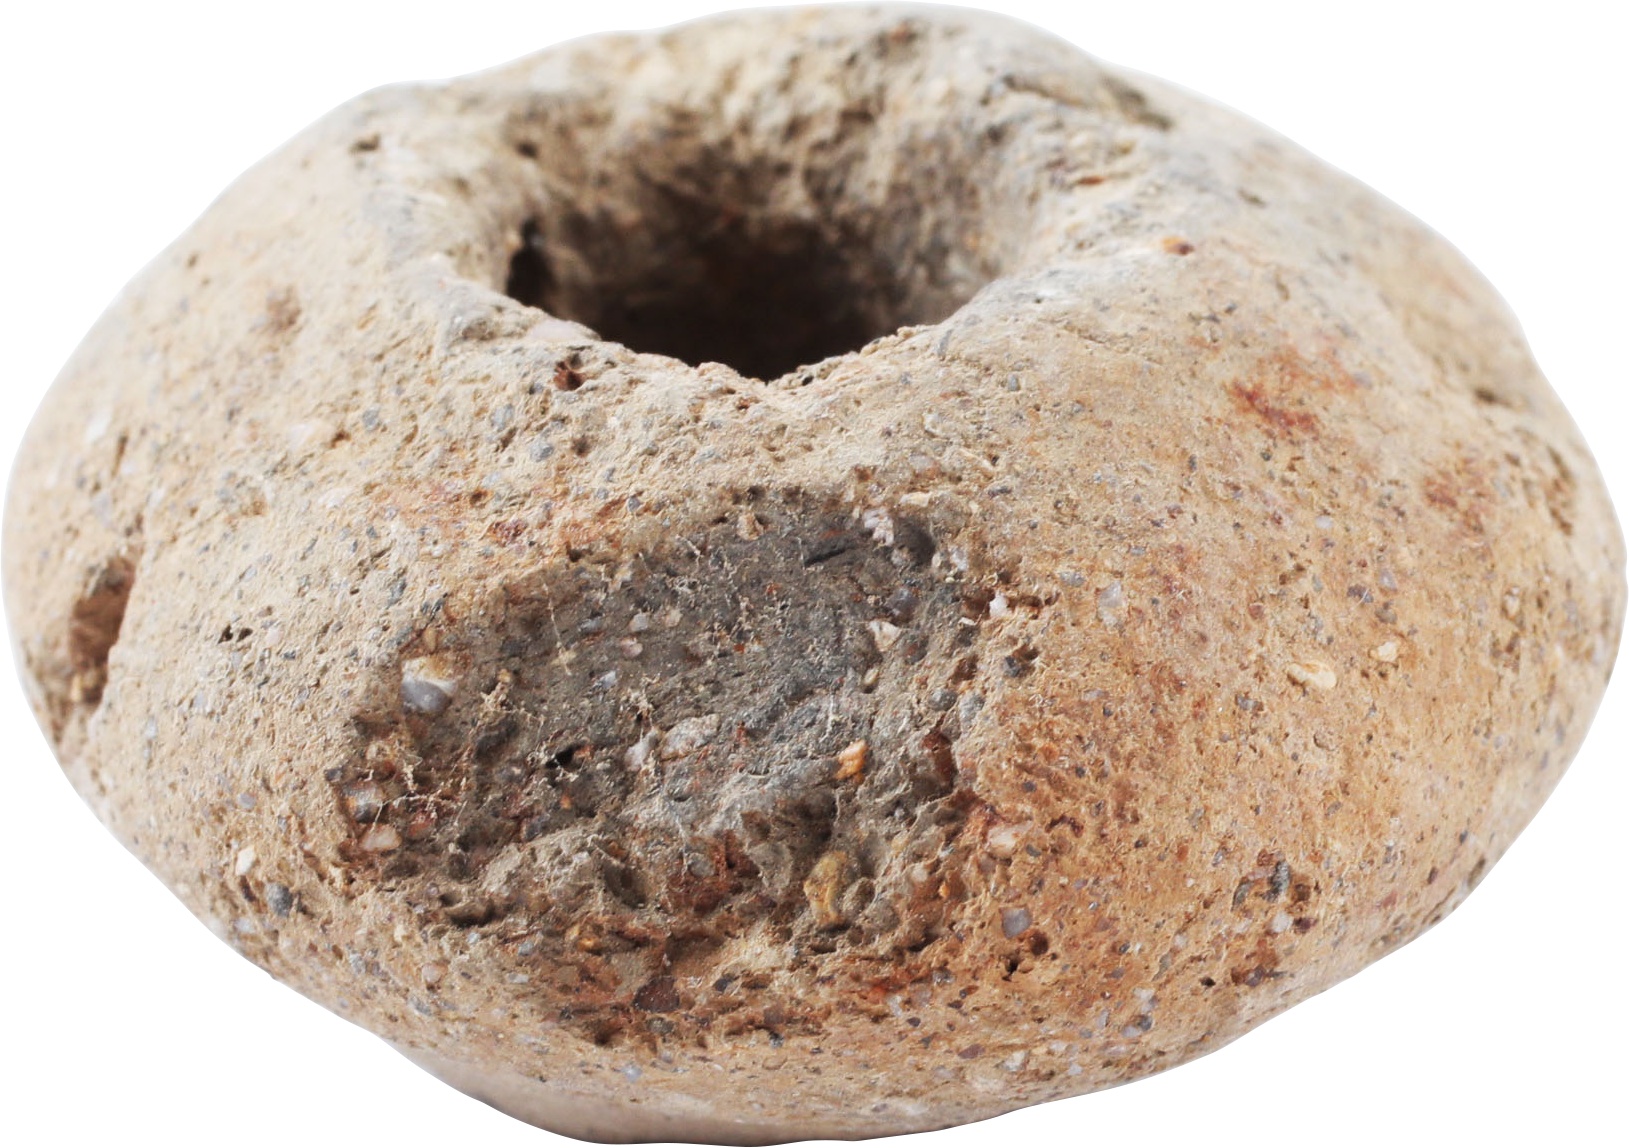
ANCIENT EGYPTIAN SPINDLE WHORL, 3RD-4TH CENTURY AD
Brand: Fagan Arms
Dating to the Coptic Period which brought Christianity to Egypt, then part of the Roman Empire. Terra cotta, ridged bun form, with raised lip. About 1 3/8” diameter with a large spindle hole. Chipped in antiquity as shown. Used with a wood rod (spindle) in the hole to spin wool and flax. The hole size here indicates a heavier cord, probably wool.
Category: Arts & Entertainment > Hobbies & Creative Arts > Arts & Crafts > Art & Crafting Tool Accessories > Spinning Wheel Accessories > Whorls